Sant'Agata de' Goti, Rome

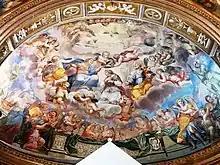
Apse fresco depicting "Glory of St Agatha"

Although it was redecorated in the Baroque style and has some 19th-century additions, it is still possible to see traces of the 5th-century plan, which was a basilica with three naves. The granite columns separating the naves are ancient.